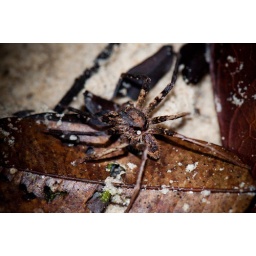
I spotted this tiny spider on the sand by the river bank.